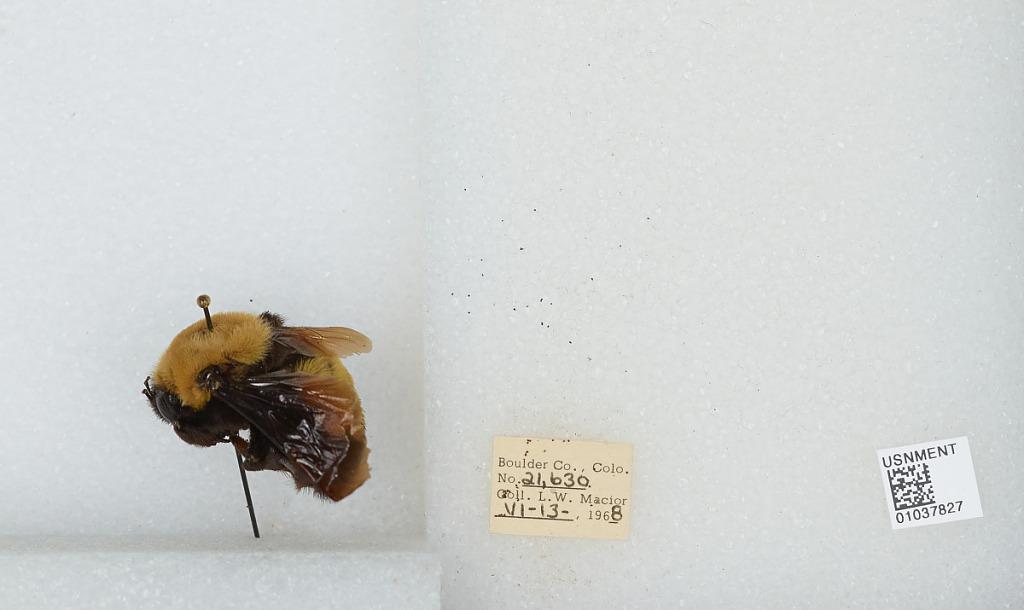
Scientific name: Bombus (Separatobombus) morrisoni Cresson
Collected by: L. Macior
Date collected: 1968-6-13
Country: United States
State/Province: Colorado
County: Boulder
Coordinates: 40.015, -105.27